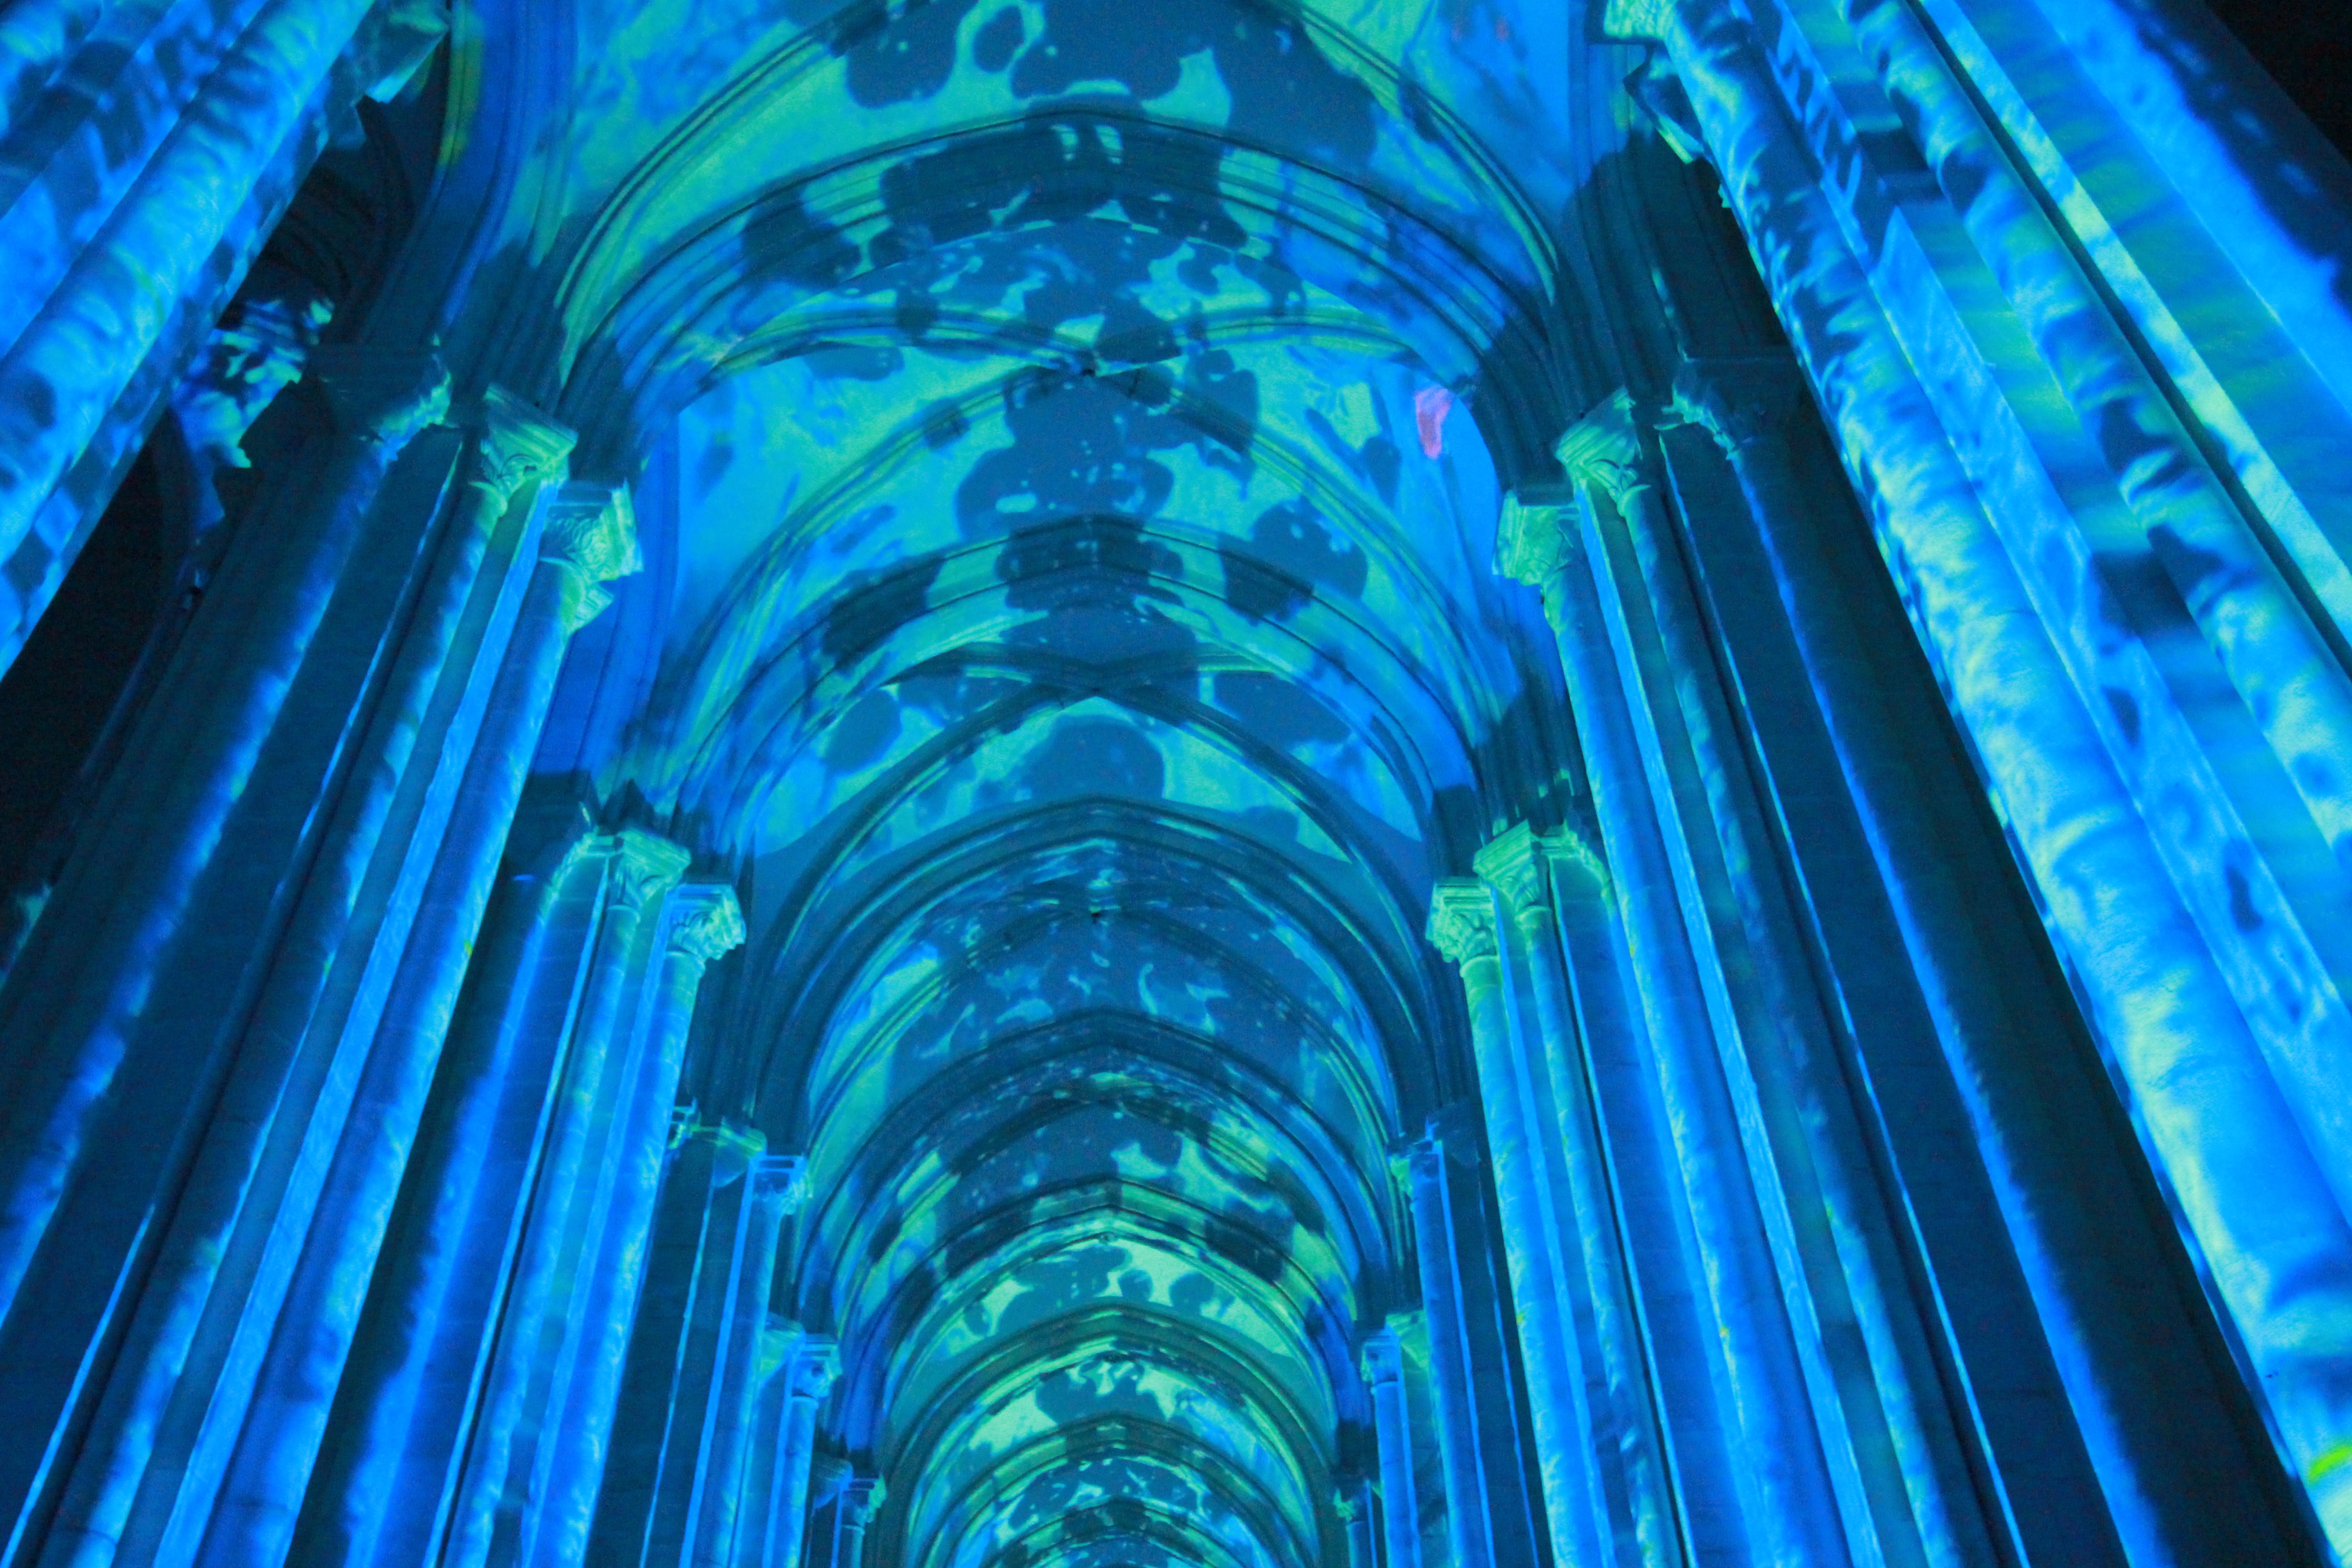
light, sunlight, underwater, line, blue